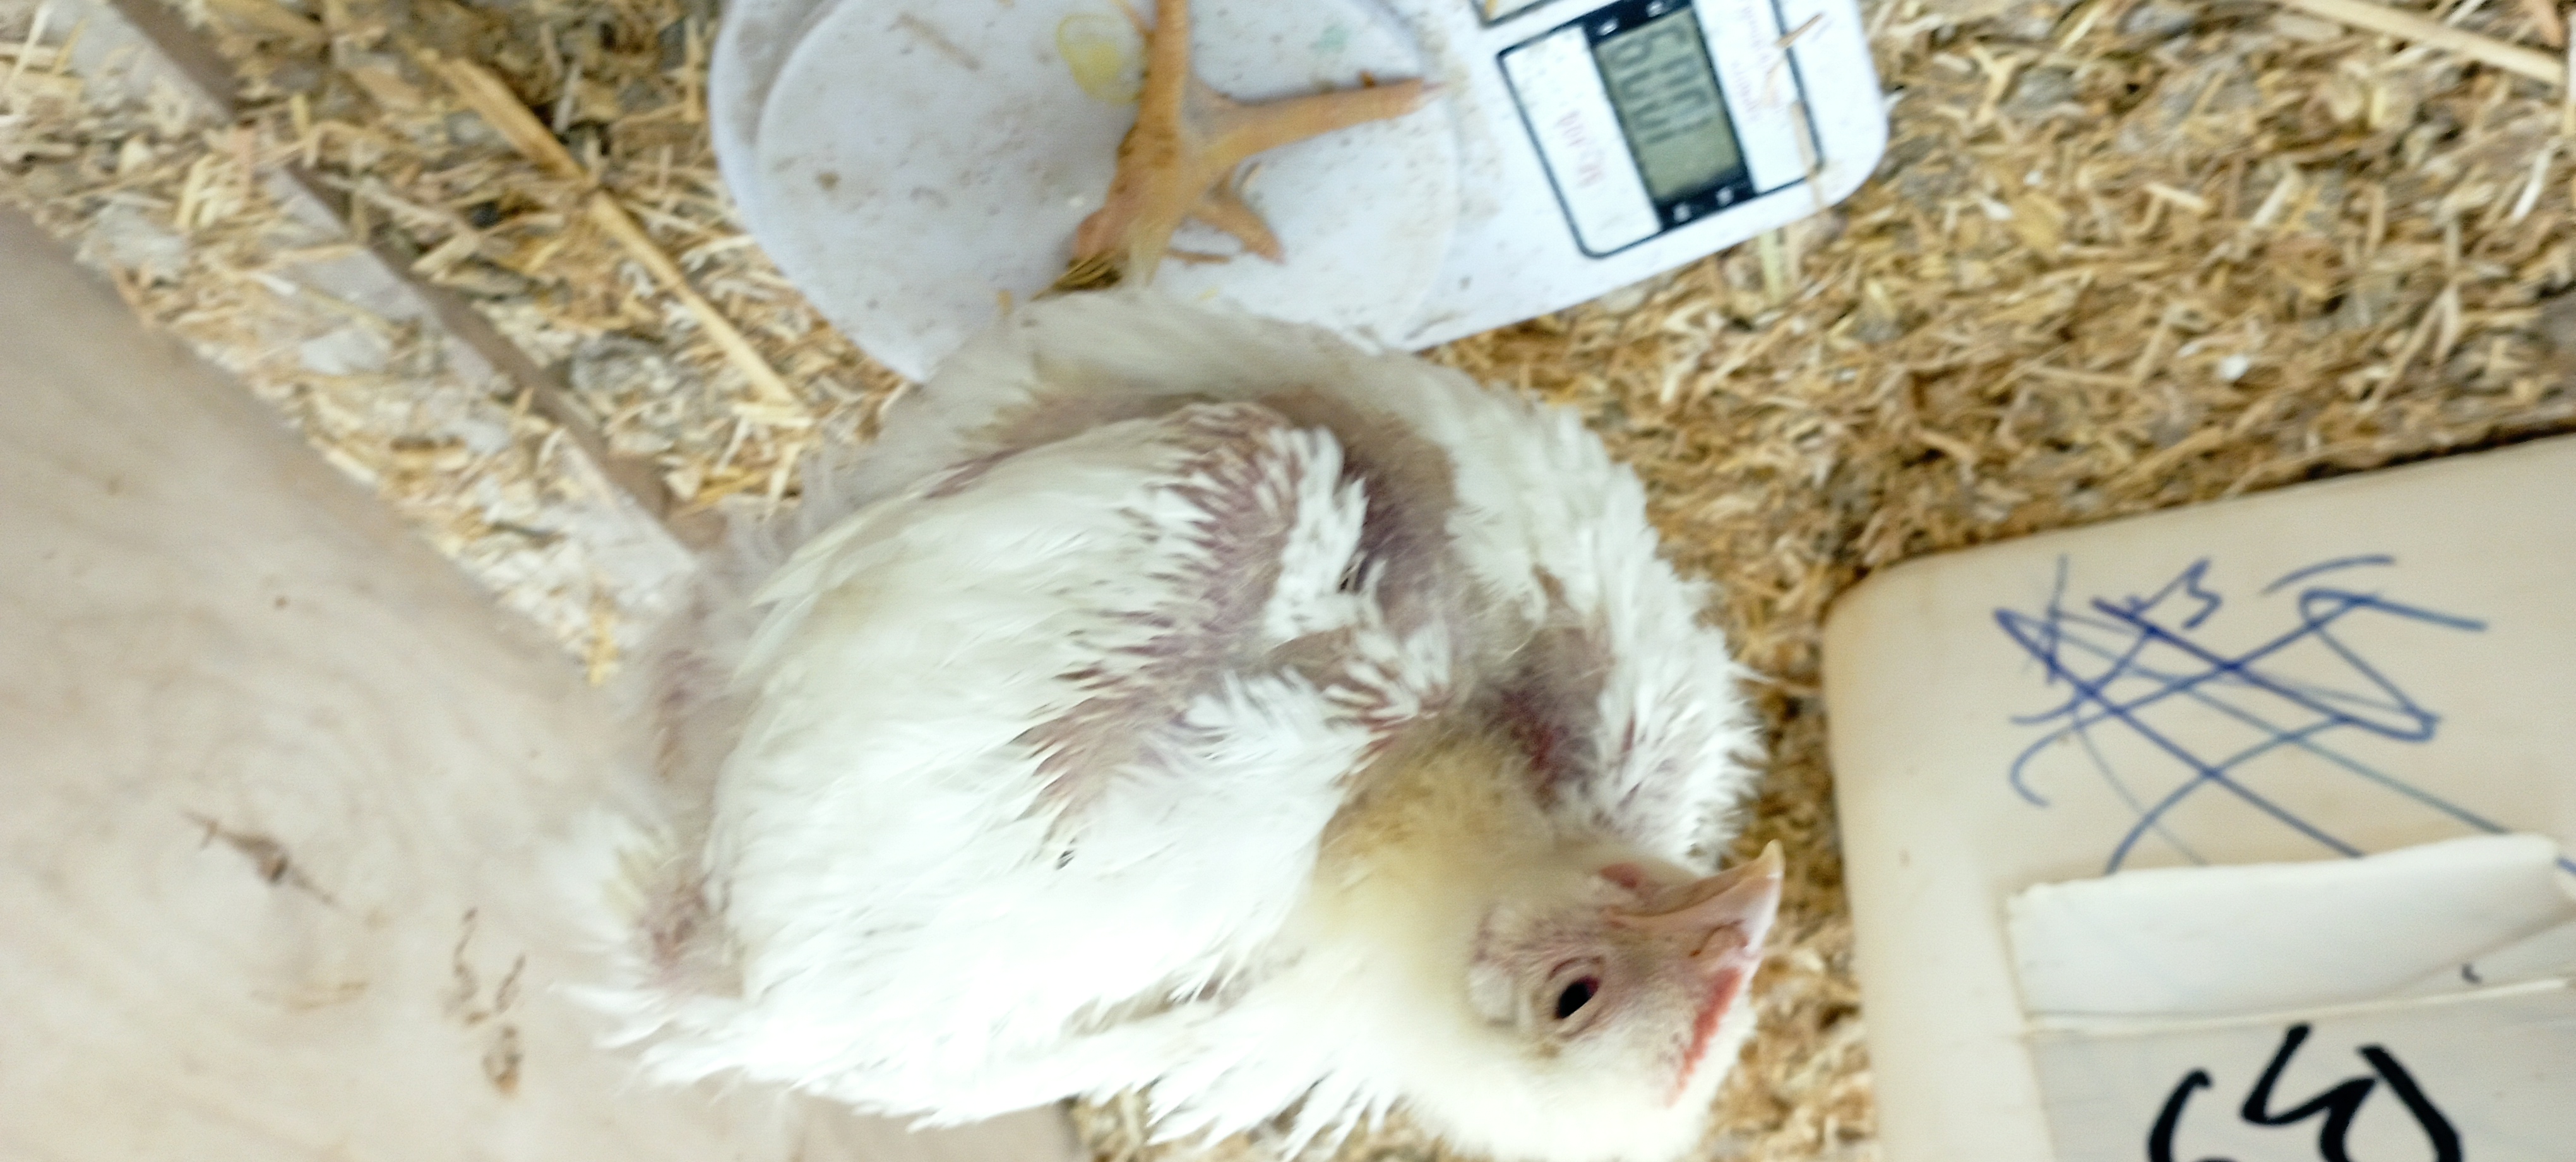
Weight: 1009 g